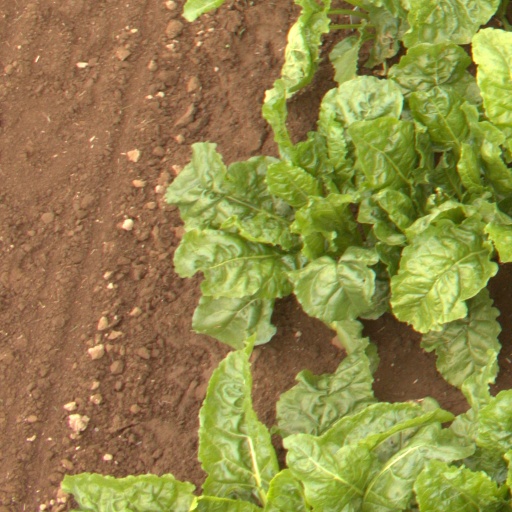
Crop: sugar beet